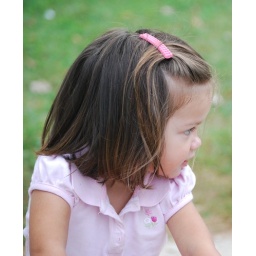
looking at the duck in the river